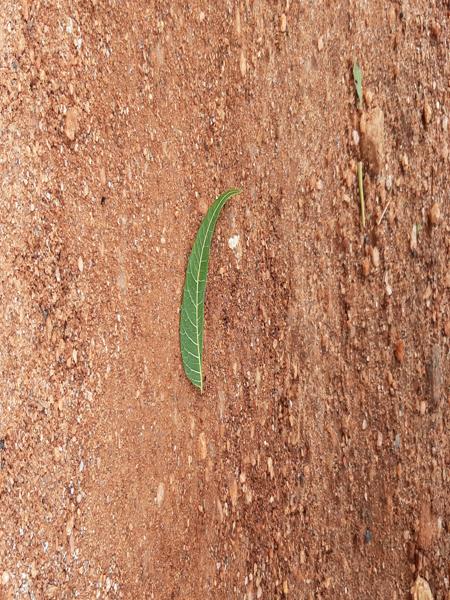
Plant: Neem